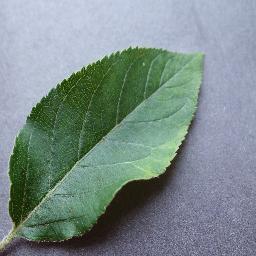
Label: Apple___healthy